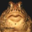
Label: frog